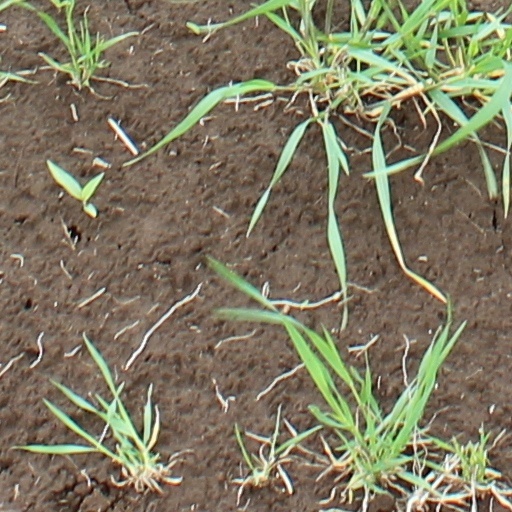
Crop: wheat